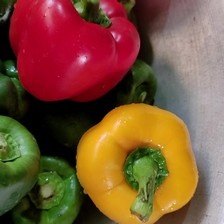
Label: capsicum